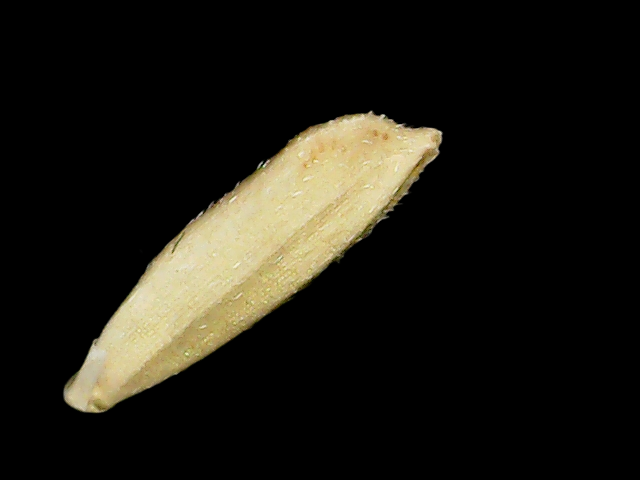
Rice variety: Bd30